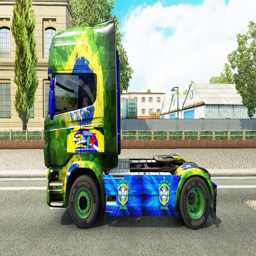
brasil skin for truck for vehicle simulation video game